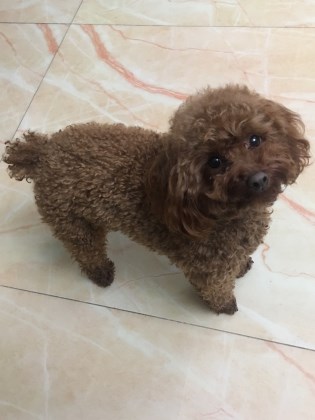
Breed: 7449-n000128-teddy